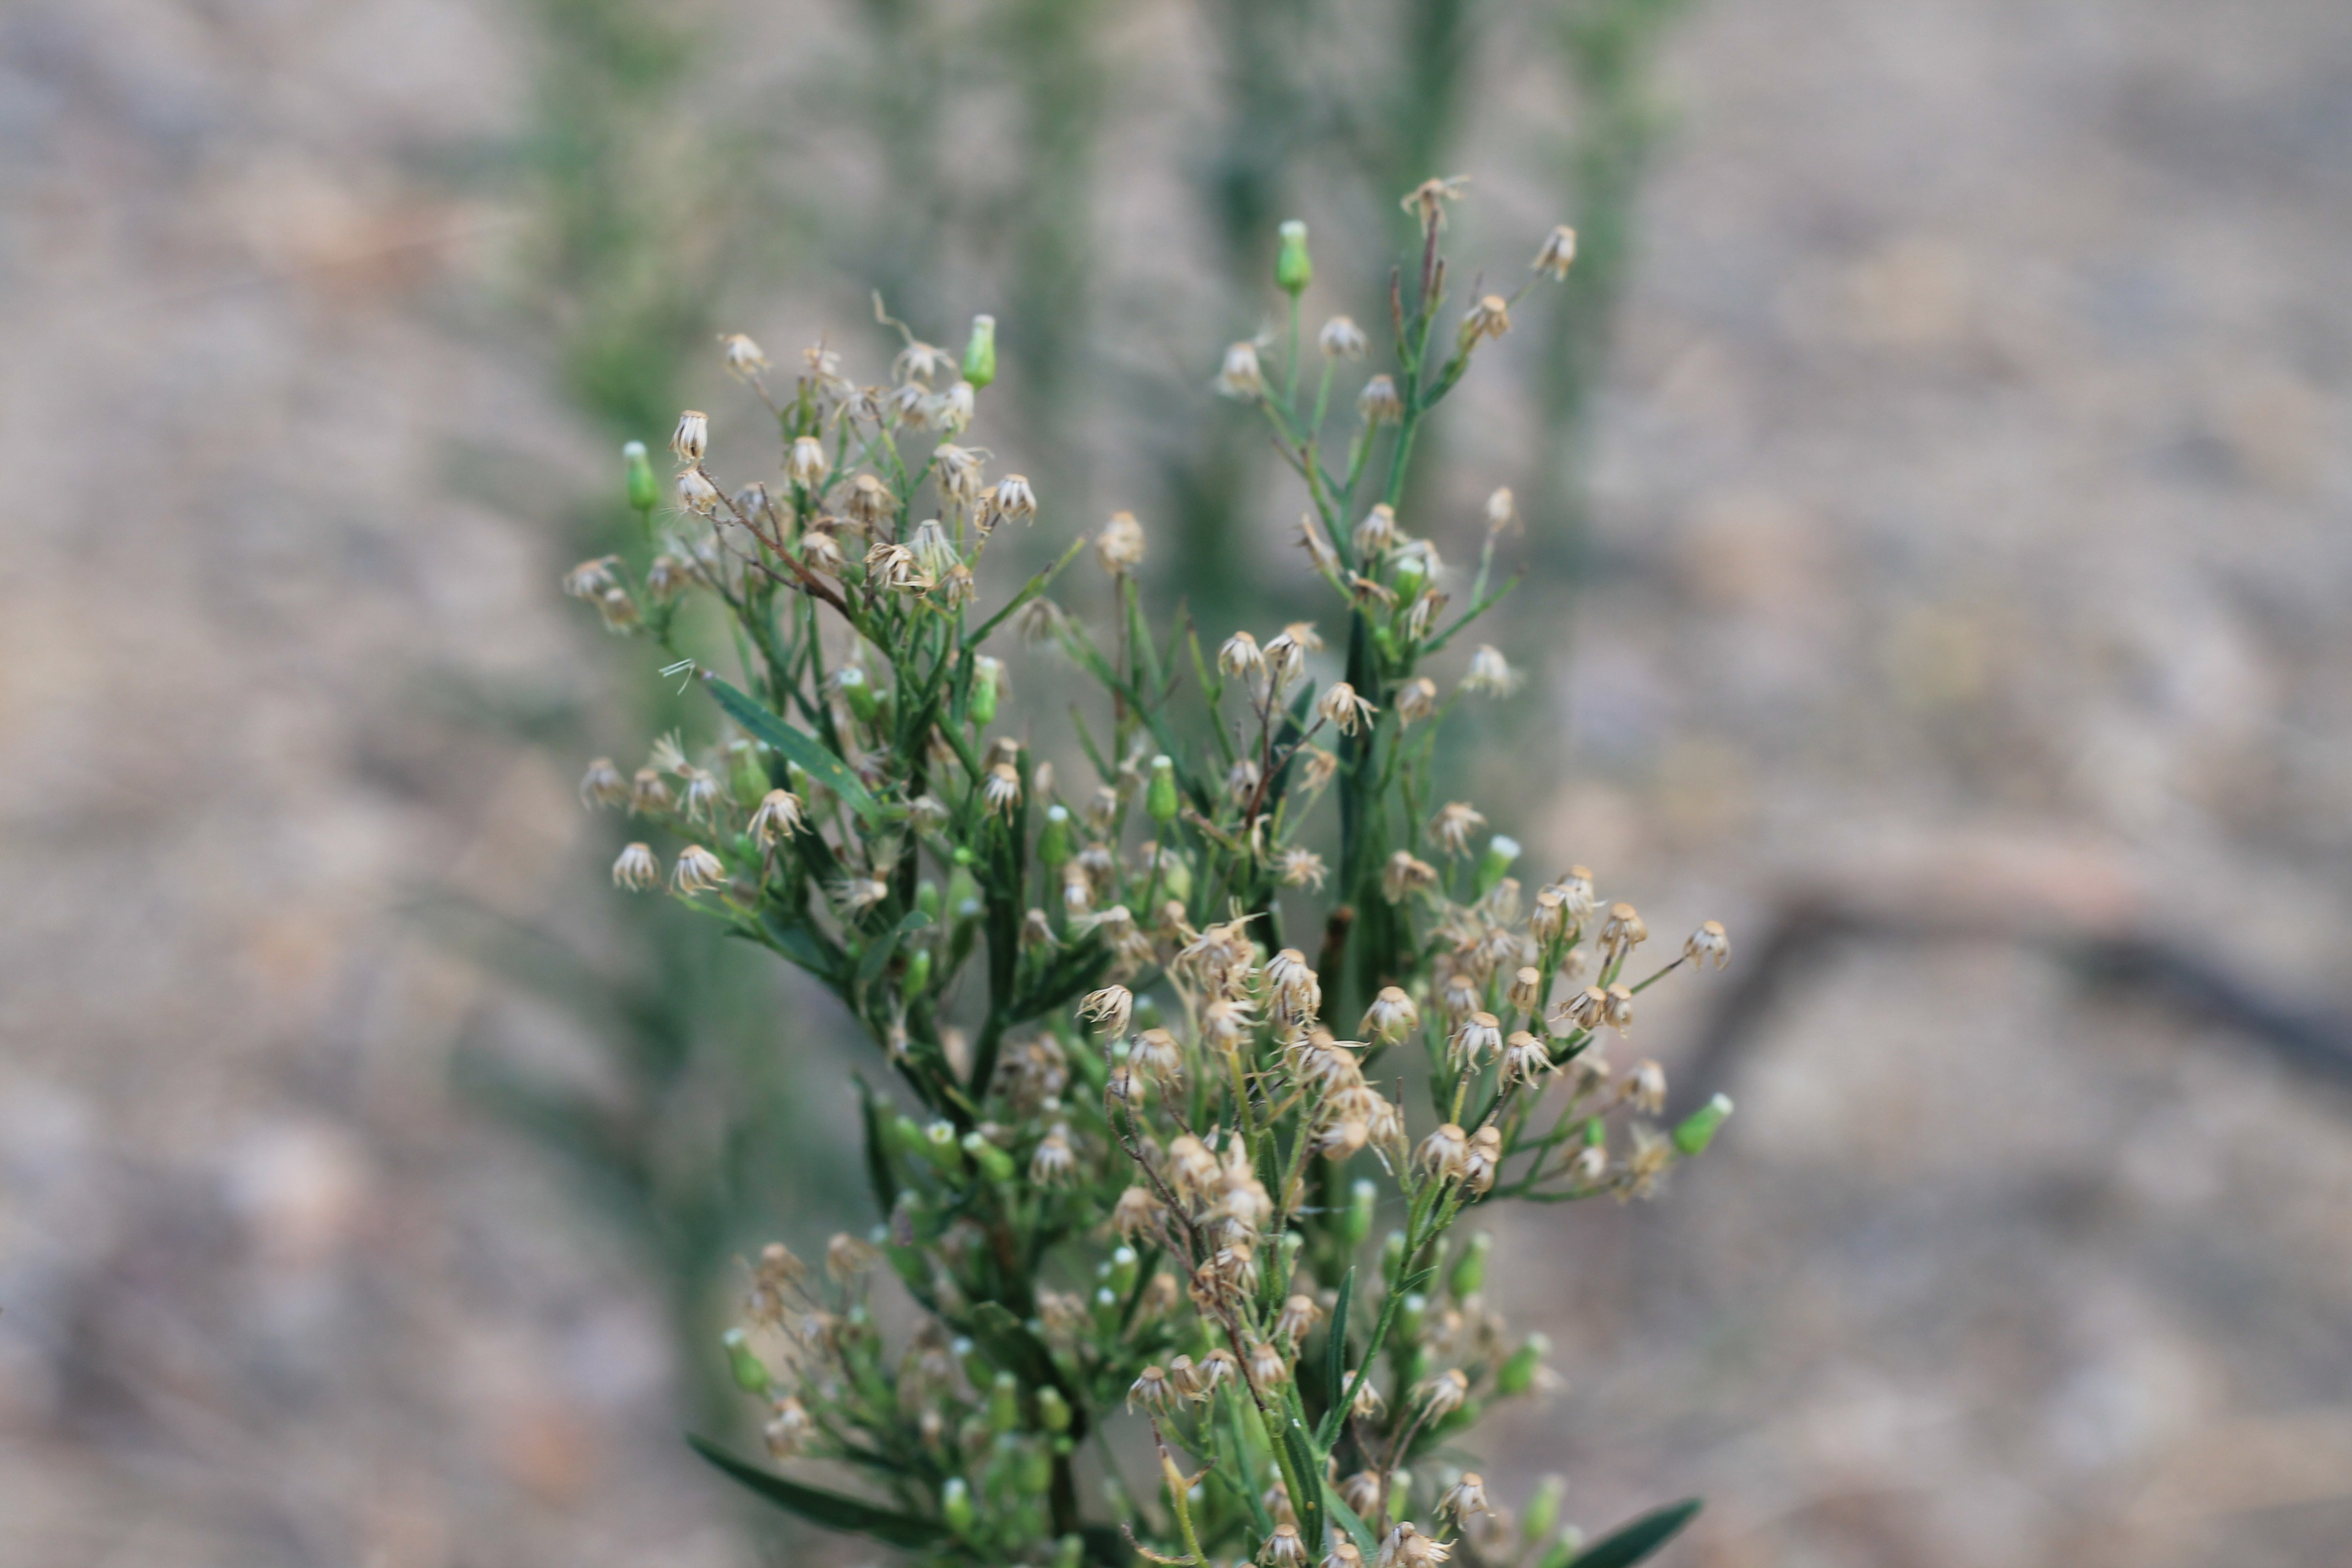
nature, blossom, plant, desert, flower, green, herb, produce, botany, flora, lavender, wildflower, flowers, leaves, vegetation, shrub, outbreak, macro photography, flowering plant, subshrub, grass family, land plant, english lavender